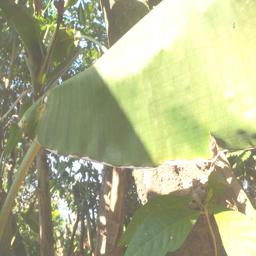
Label: MALBHOG LEAF